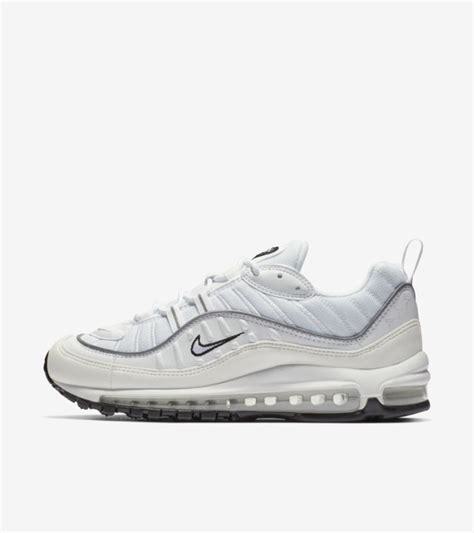
Brand: Nike
Model: Air Max 98